NASA X-57 Maxwell

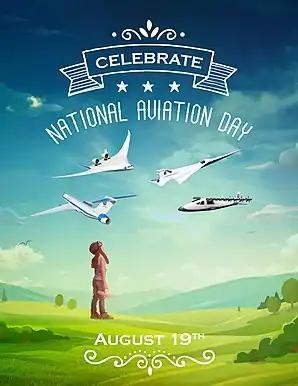
The Maxwell was included in an illustration for National Aviation Day 2016

The X-57 project was publicly revealed by NASA Administrator Charles Bolden on 17 June 2016 in a keynote speech to the American Institute of Aeronautics and Astronautics (AIAA) at its Aviation 2016 exposition. The plane was named for Scottish physicist James Clerk Maxwell.